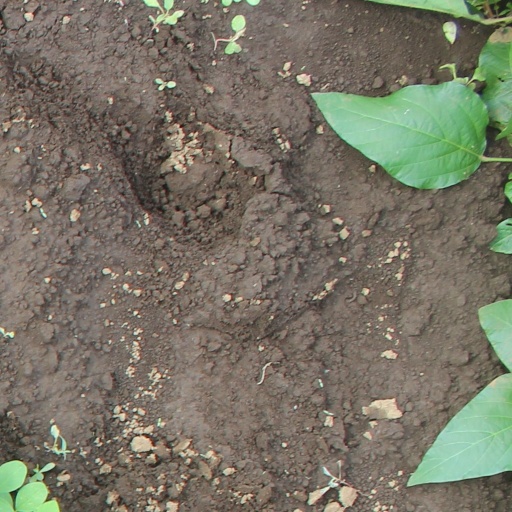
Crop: soybean